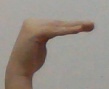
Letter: haa